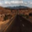
Label: road